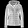
Label: Coat